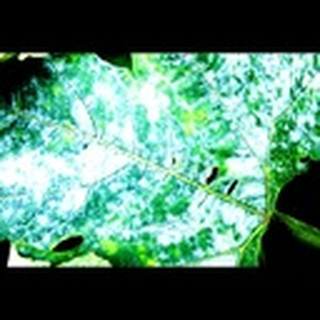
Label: cotton_powdery_mildew